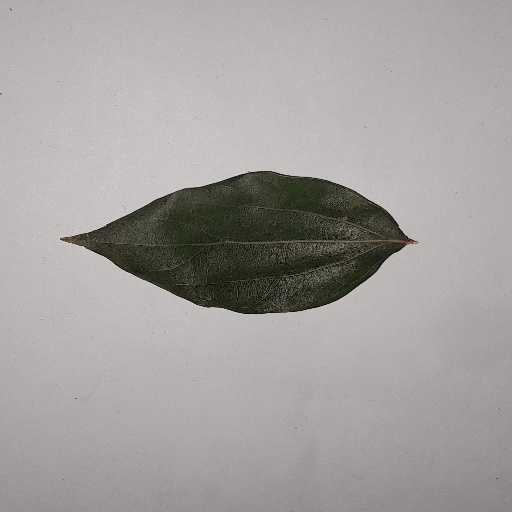
Species: Camphor
Leaf condition: Bacterial Spot